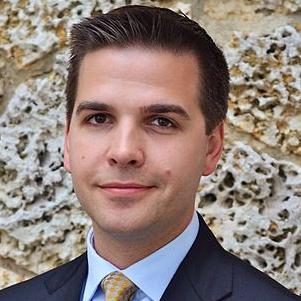
Age: 33